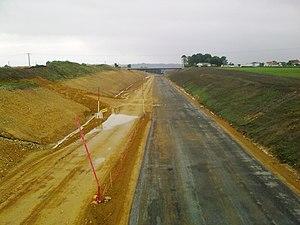
L'autoroute A 65 en construction entre Langon et Pau. Photo prise le dimanche 6 juin 2010. France.
L'autoroute A65 est une autoroute qui relie Langon en Gironde à Pau dans les Pyrénées-Atlantiques, en France, depuis le 16 décembre 2010.